Gold mining in Scotland

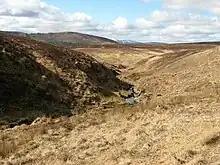
The Gold Burn at Kildonan, Sutherland

Gold has been mined in Scotland for centuries. There was a short-lived gold rush in 1852 at Auchtermuchty and Kinnesswood, and another in 1869 at Baile An Or on the Kildonan burn in Helmsdale in Sutherland. There have been several attempts to run commercial mines. In the Lowther Hills, Leadhills, and Wanlockhead areas gold prospecting and the extraction of lead metal went hand in hand. From 1424, under the Royal Mines Act, until 1592, gold and silver mined in Scotland were deemed to belong to the crown. The 1592 Act vested rights for gold, silver, lead, copper, tin, and other minerals in the king's feudal tenants or other leaseholders, who would pay 10% of any profit to the crown. The Act also established a Master of Metals as a crown officer, a position held from June 1592 by Lord Menmuir. followed by Thomas Hamilton of Monkland in March 1607.